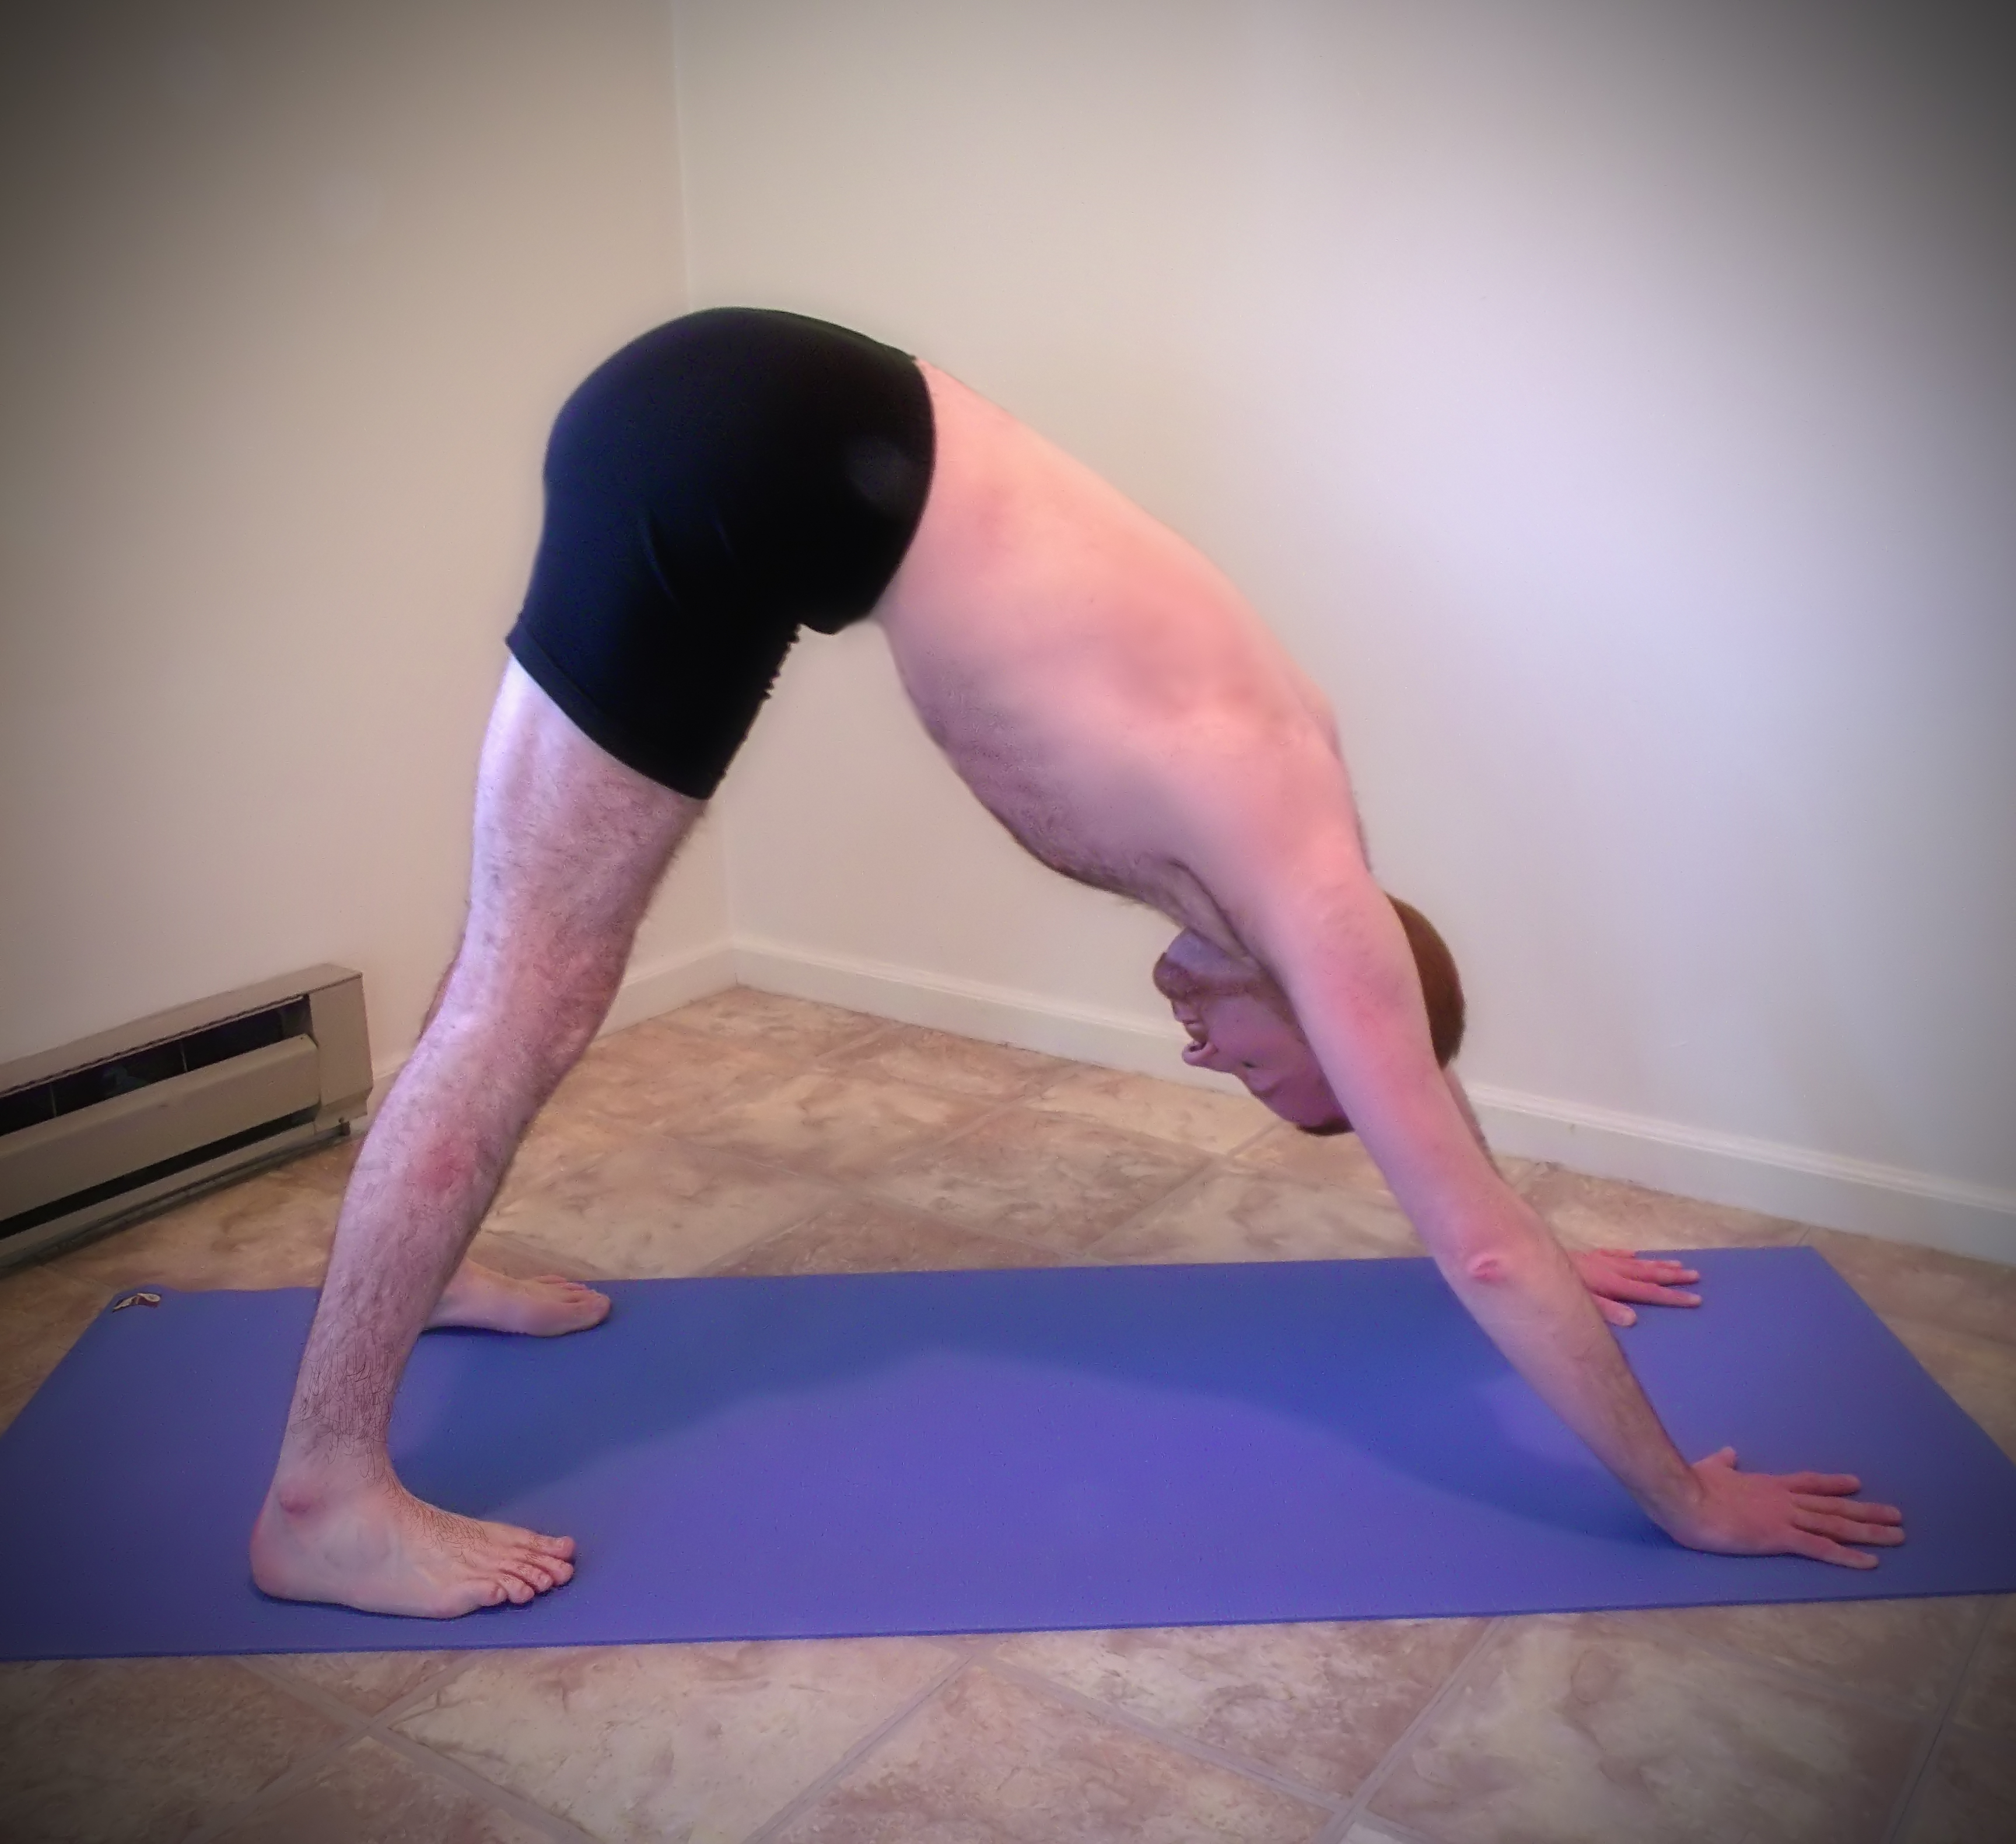
man, male, exercise, arm, muscle, chest, human body, creativecommons, sports, selfportrait, self, stretch, stretching, yoga, pose, asana, downwarddog, downwardfacingdog, adhomukhavanasana, human action, individual sports, physical fitness